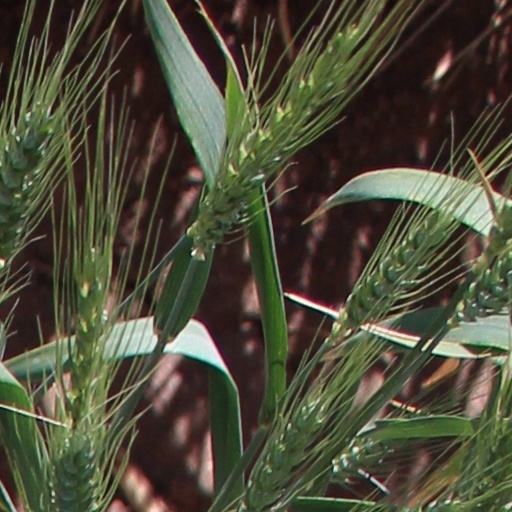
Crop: wheat